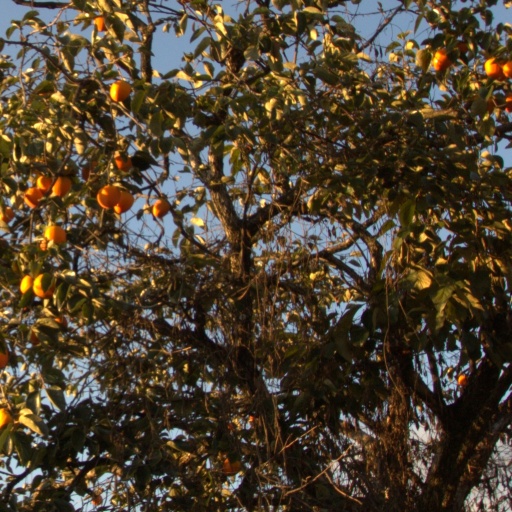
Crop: grape